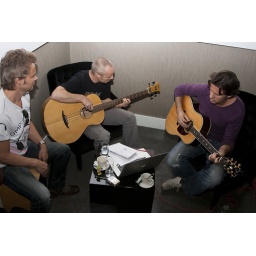
Live webcamsessie BLOF in de bar van eFocus Groep!